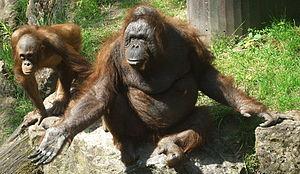
Le Zoo de Münster est un parc zoologique allemand situé en Rhénanie-du-Nord-Westphalie, dans la ville de Münster. Ouvert en 1974, il s'étend aujourd'hui sur une trentaine d'hectares. Il tire son nom de la volonté de l'architecte de rendre les installations accessibles par des chemins couverts, Allwetterzoo signifiant littéralement « zoo visitable par tous les temps ». Son directeur est, depuis 2016, Thomas Wilms.